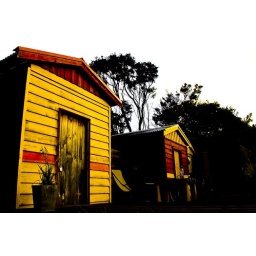
Unique storage sheds at a friends beach house in Blairgowrie, Victoria.